Apache National Forest

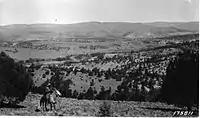
Reservation Valley in the park (1923)

There are four wilderness areas within Apache National Forest that are part of the National Wilderness Preservation System: